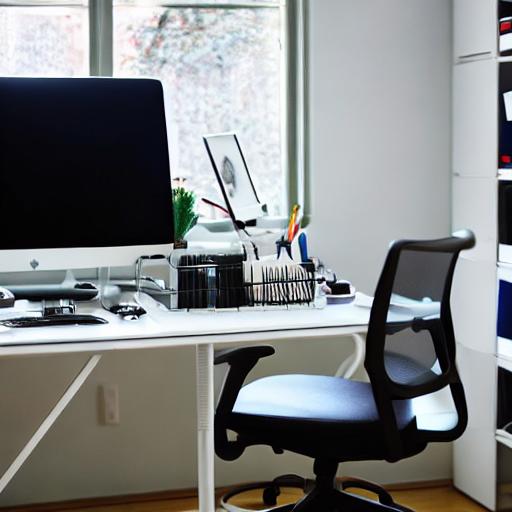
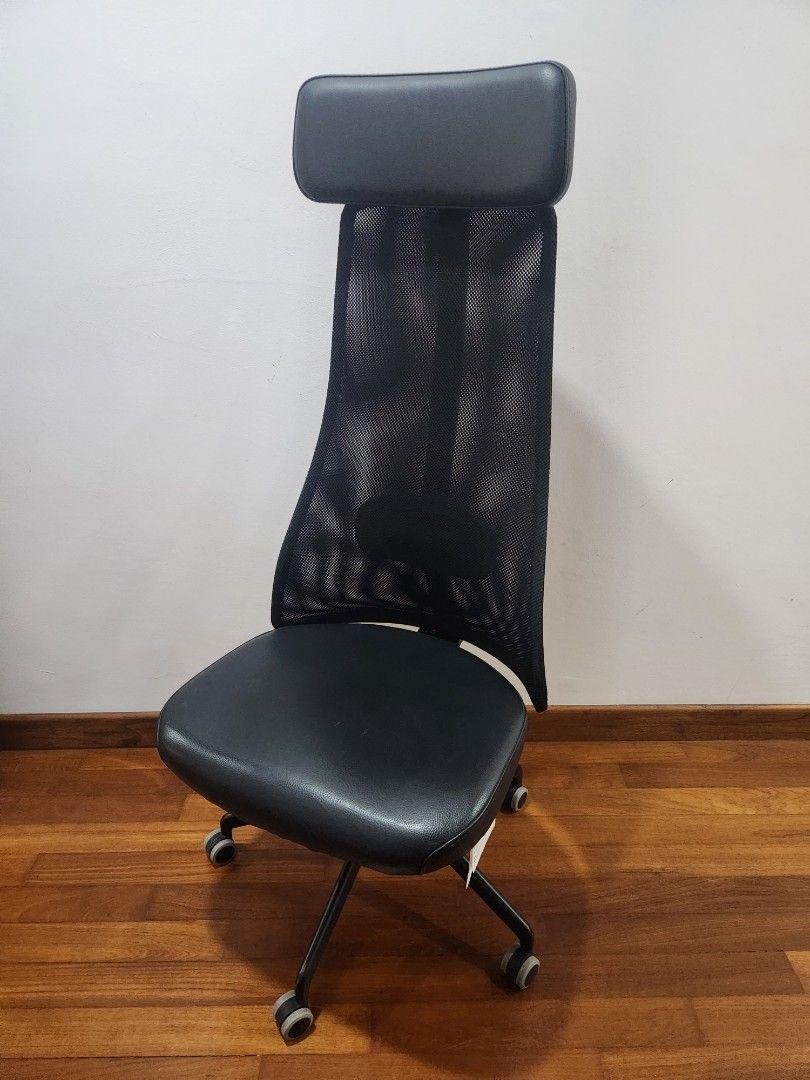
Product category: items_chair
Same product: no